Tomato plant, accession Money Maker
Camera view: tilt-top (135 deg); turntable rotation: 330 degrees
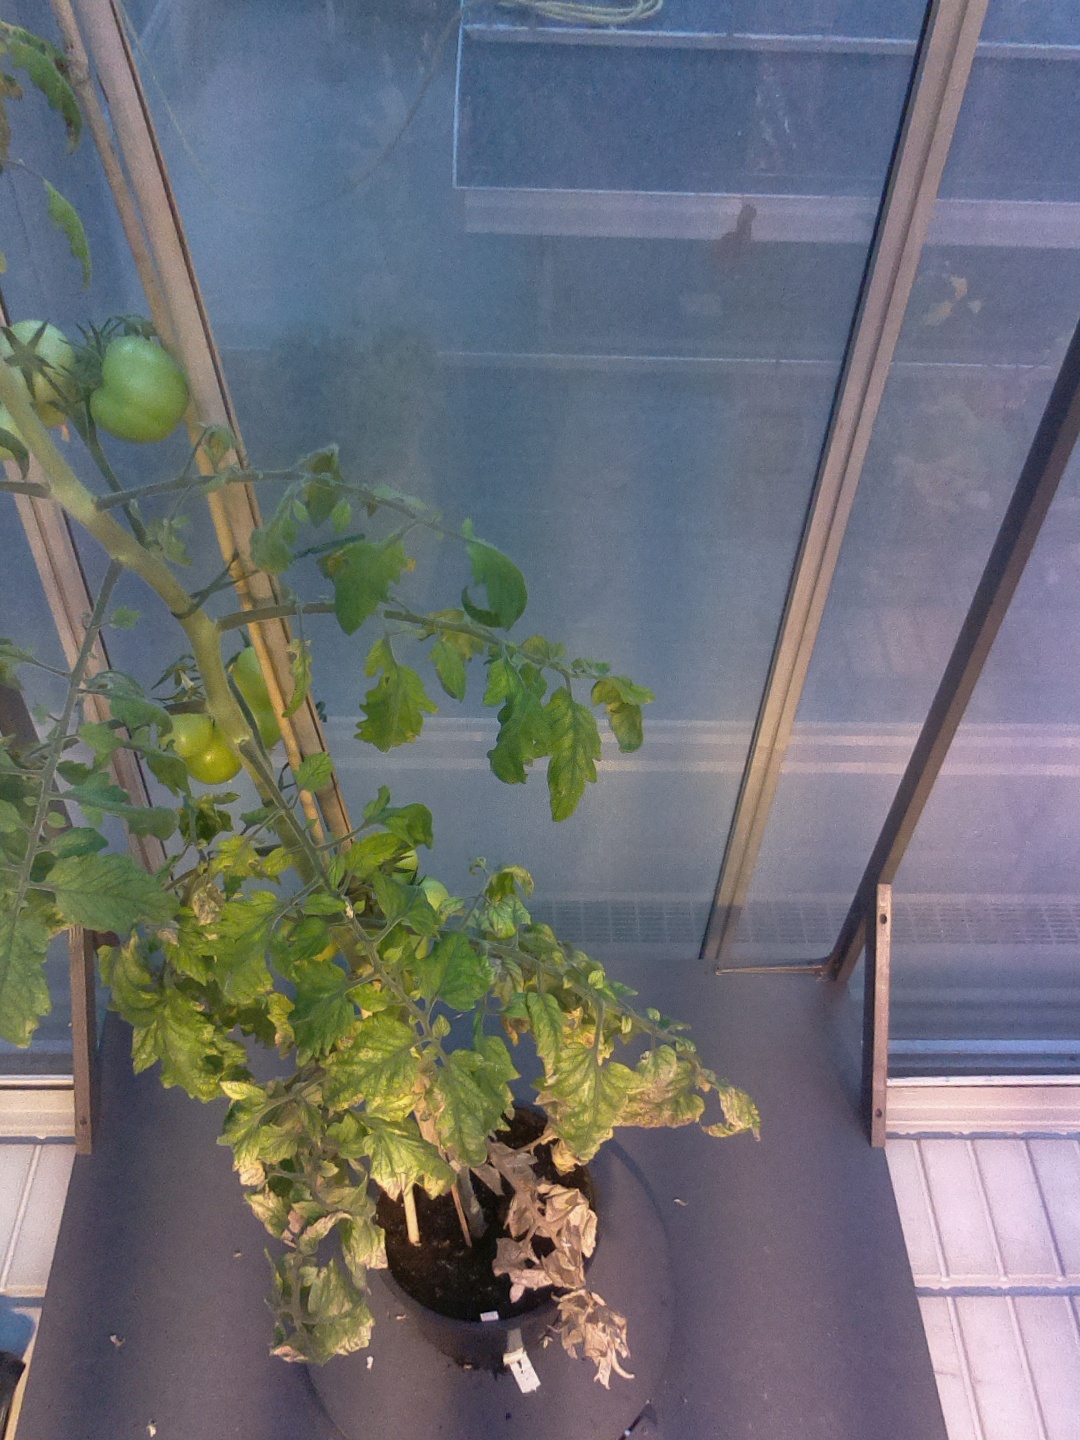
BBCH growth stage 79: 90% -100% of final fruit size